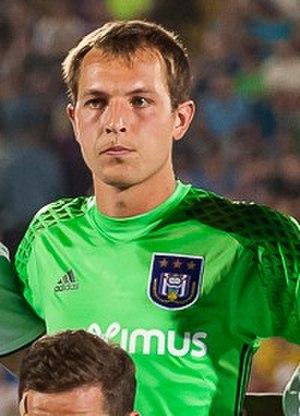
Davy Roef, né le 6 février 1994 à Anvers, est un footballeur belge. Il occupe le poste de gardien de but au RSC Anderlecht, qu'il quittera à l'été 2020 pour rejoindre La Gantoise.